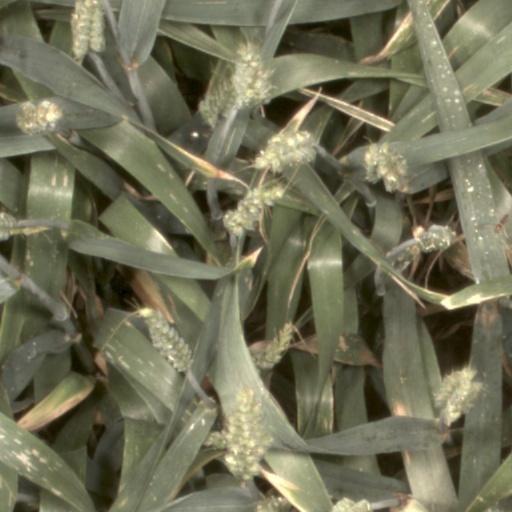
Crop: wheat